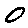
Label: 0